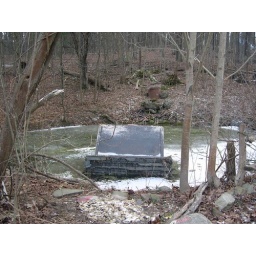
i hope there wasn't a dog in this house when this happened